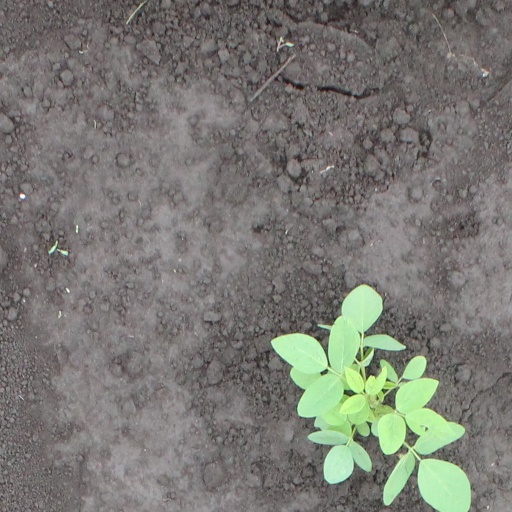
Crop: soybean